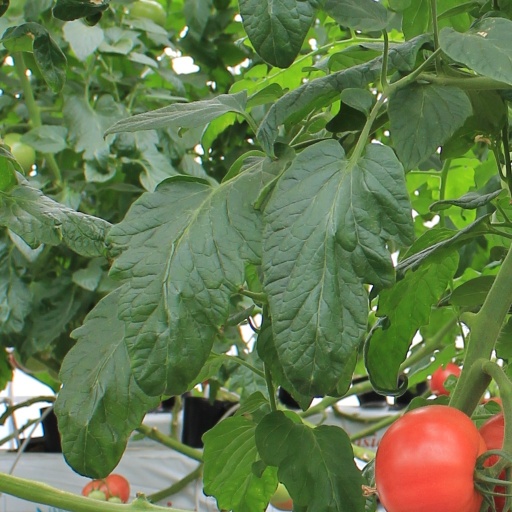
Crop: tomato